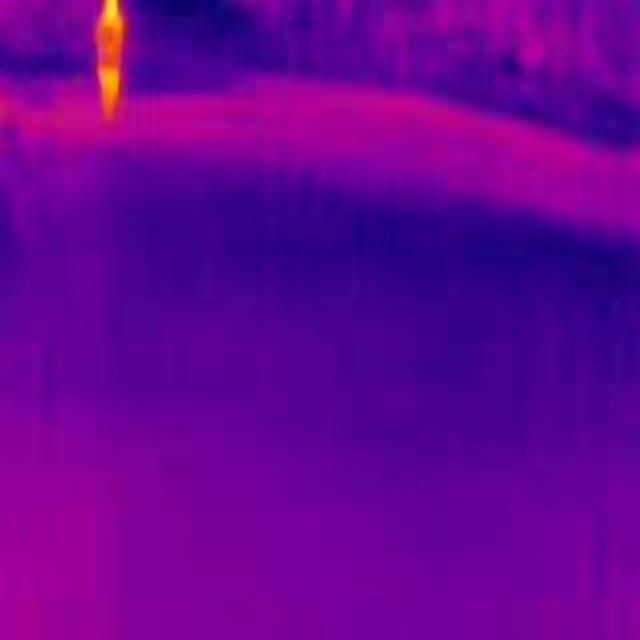
Detected objects:
label: person